West Valley Fire

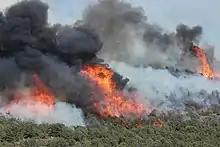
West Valley Fire on July 4, 2018

The West Valley Fire was a wildfire in Dixie National Forest, approximately ten miles north of St. George, Utah in the United States. The fire was started by an abandoned campfire and was first reported on June 27 and reported contained by August 7. The fire burned a total of .